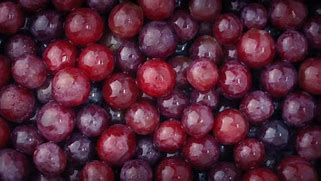
Label: Grapes